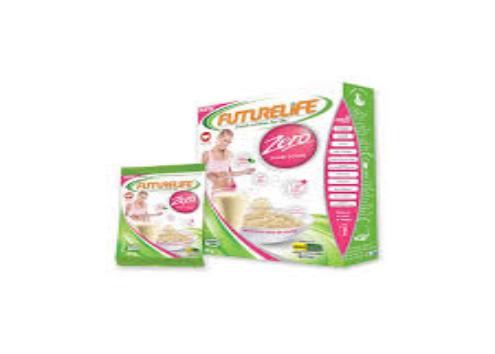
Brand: Futurelife SmartFood
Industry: Food